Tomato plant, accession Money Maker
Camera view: horizontal (90 deg, fisheye); turntable rotation: 270 degrees
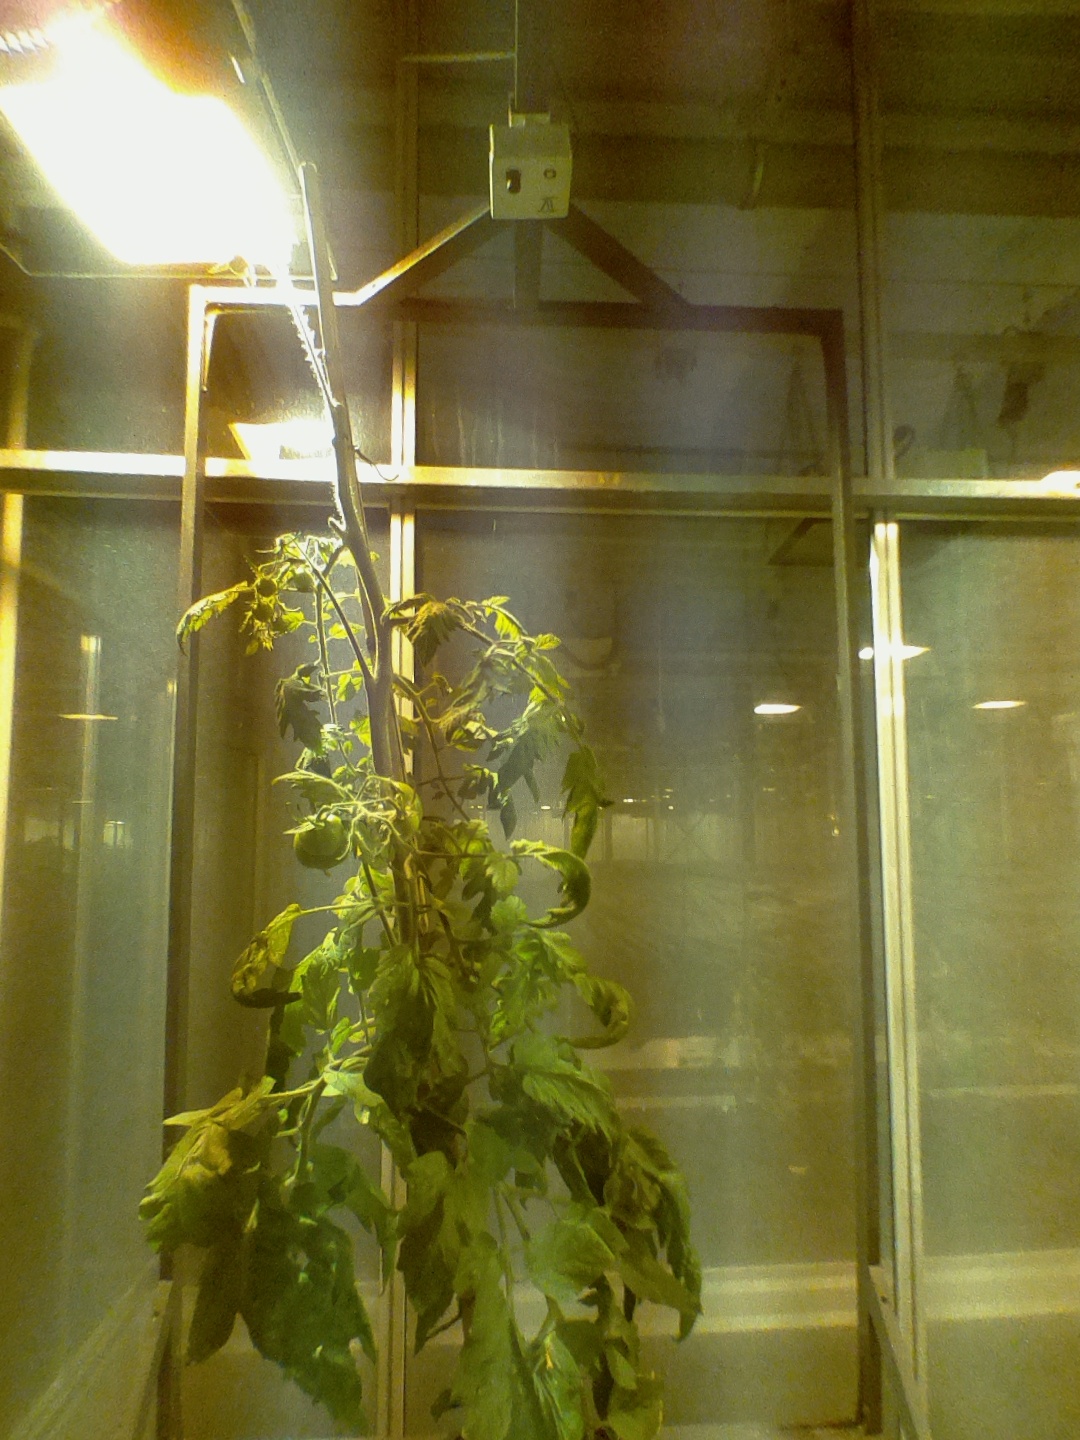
BBCH growth stage 75: 50%-60% of final fruit size